Jacksonville Public Library (Illinois)

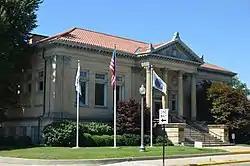

The Jacksonville Public Library is a Carnegie library located at 201 West College Avenue in Jacksonville, Illinois. The library was built in 1902 to house the city's library program, which began in 1870. Chicago architects Patton & Miller designed the Classical Revival building. The building still houses the city's public library and is listed on the National Register of Historic Places.